Saigon Trade Center

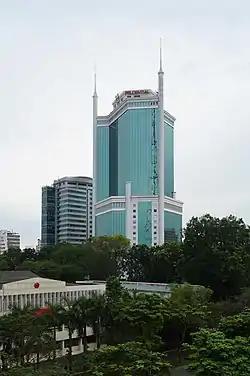
Saigon Trade Center in 2013, looked from place of Cộng Hòa Barracks

The Saigon Trade Center is a high-rise building in Ho Chi Minh City, Vietnam. It was constructed from April 1994 and completed in July 1997 and with a height of 145 metres (476 ft), it was the tallest building in Vietnam from 1997 until 2010, when it was surpassed by the Bitexco Financial Tower.